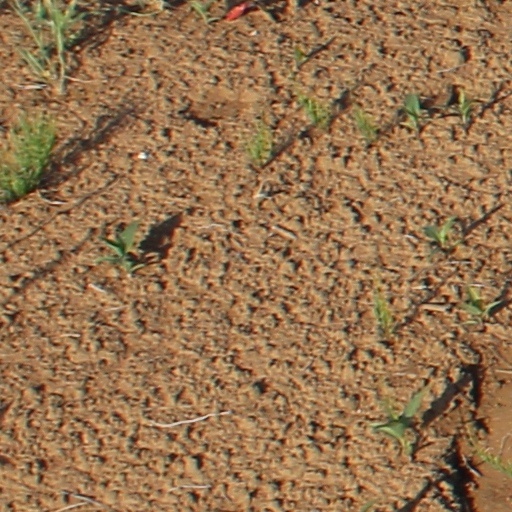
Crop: wheat